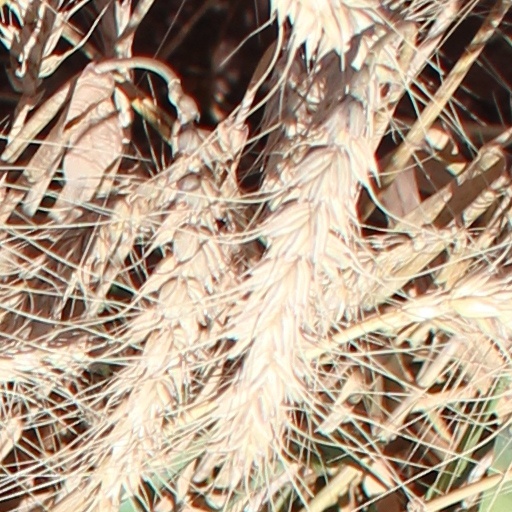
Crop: wheat